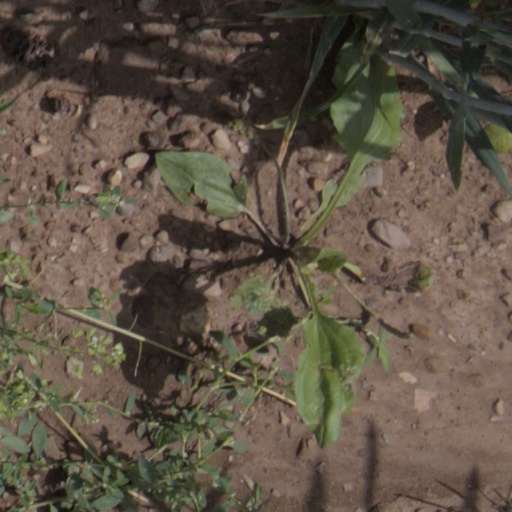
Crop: wheat